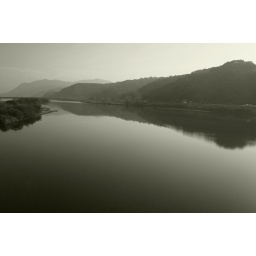
in the yellow sand